Satyamev Jayate season 1

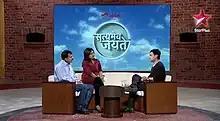
The show in progress during its first episode where Aamir Khan is interacting with journalists Meena Sharma and Shripal Shaktawat

The first episode focused on the issue of female foeticide in India. The show began with some stories of mothers who struggled to give birth to their girl child. The first guest on the show was Amisha Yagnik from Ahmedabad. Yagnik was forced by her husband and in-laws to abort her female unborn children six times in a span of eight years and further shared her experiences in finally giving birth to a daughter. The second guest, Parveen Khan from Morena, Madhya Pradesh shared the story of her husband disfiguring her face by biting it, when she insisted on giving birth to a female child against his wishes. Another guest, doctor Mitu Khurana from Delhi was asked by her orthopaedic surgeon husband and in-laws to abort her girl twins 20 weeks after conceiving. Her story helped dispel the perception and myth among people that the abhorrent practice of female foeticide is practised only by rural people or those living in small towns or is confined only to lesser educated people.